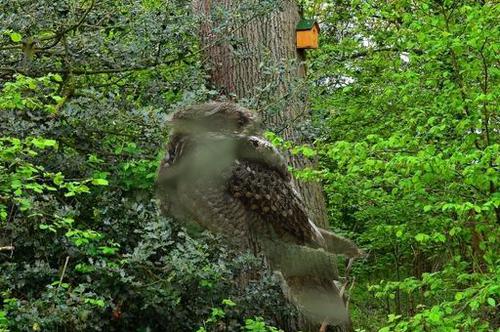
Bird species: Chuck_will_Widow
Bird type: landbird
Background: land